Roger B. Porter

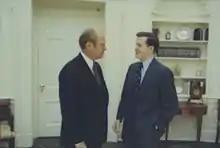
Porter with Gerald Ford in 1976

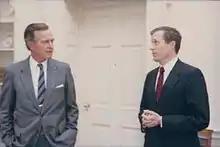
Porter with George H. W. Bush in 1990

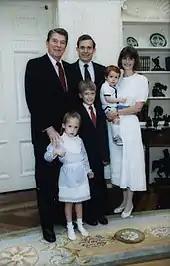
The Porter family with Ronald Reagan in 1985

Porter was selected as a White House Fellow (1974–75) and served as Special Assistant to the President and Executive Secretary of the President's Economic Policy Board (1974–77) in the Ford White House. He joined the faculty at Harvard Kennedy School at Harvard University in 1977.